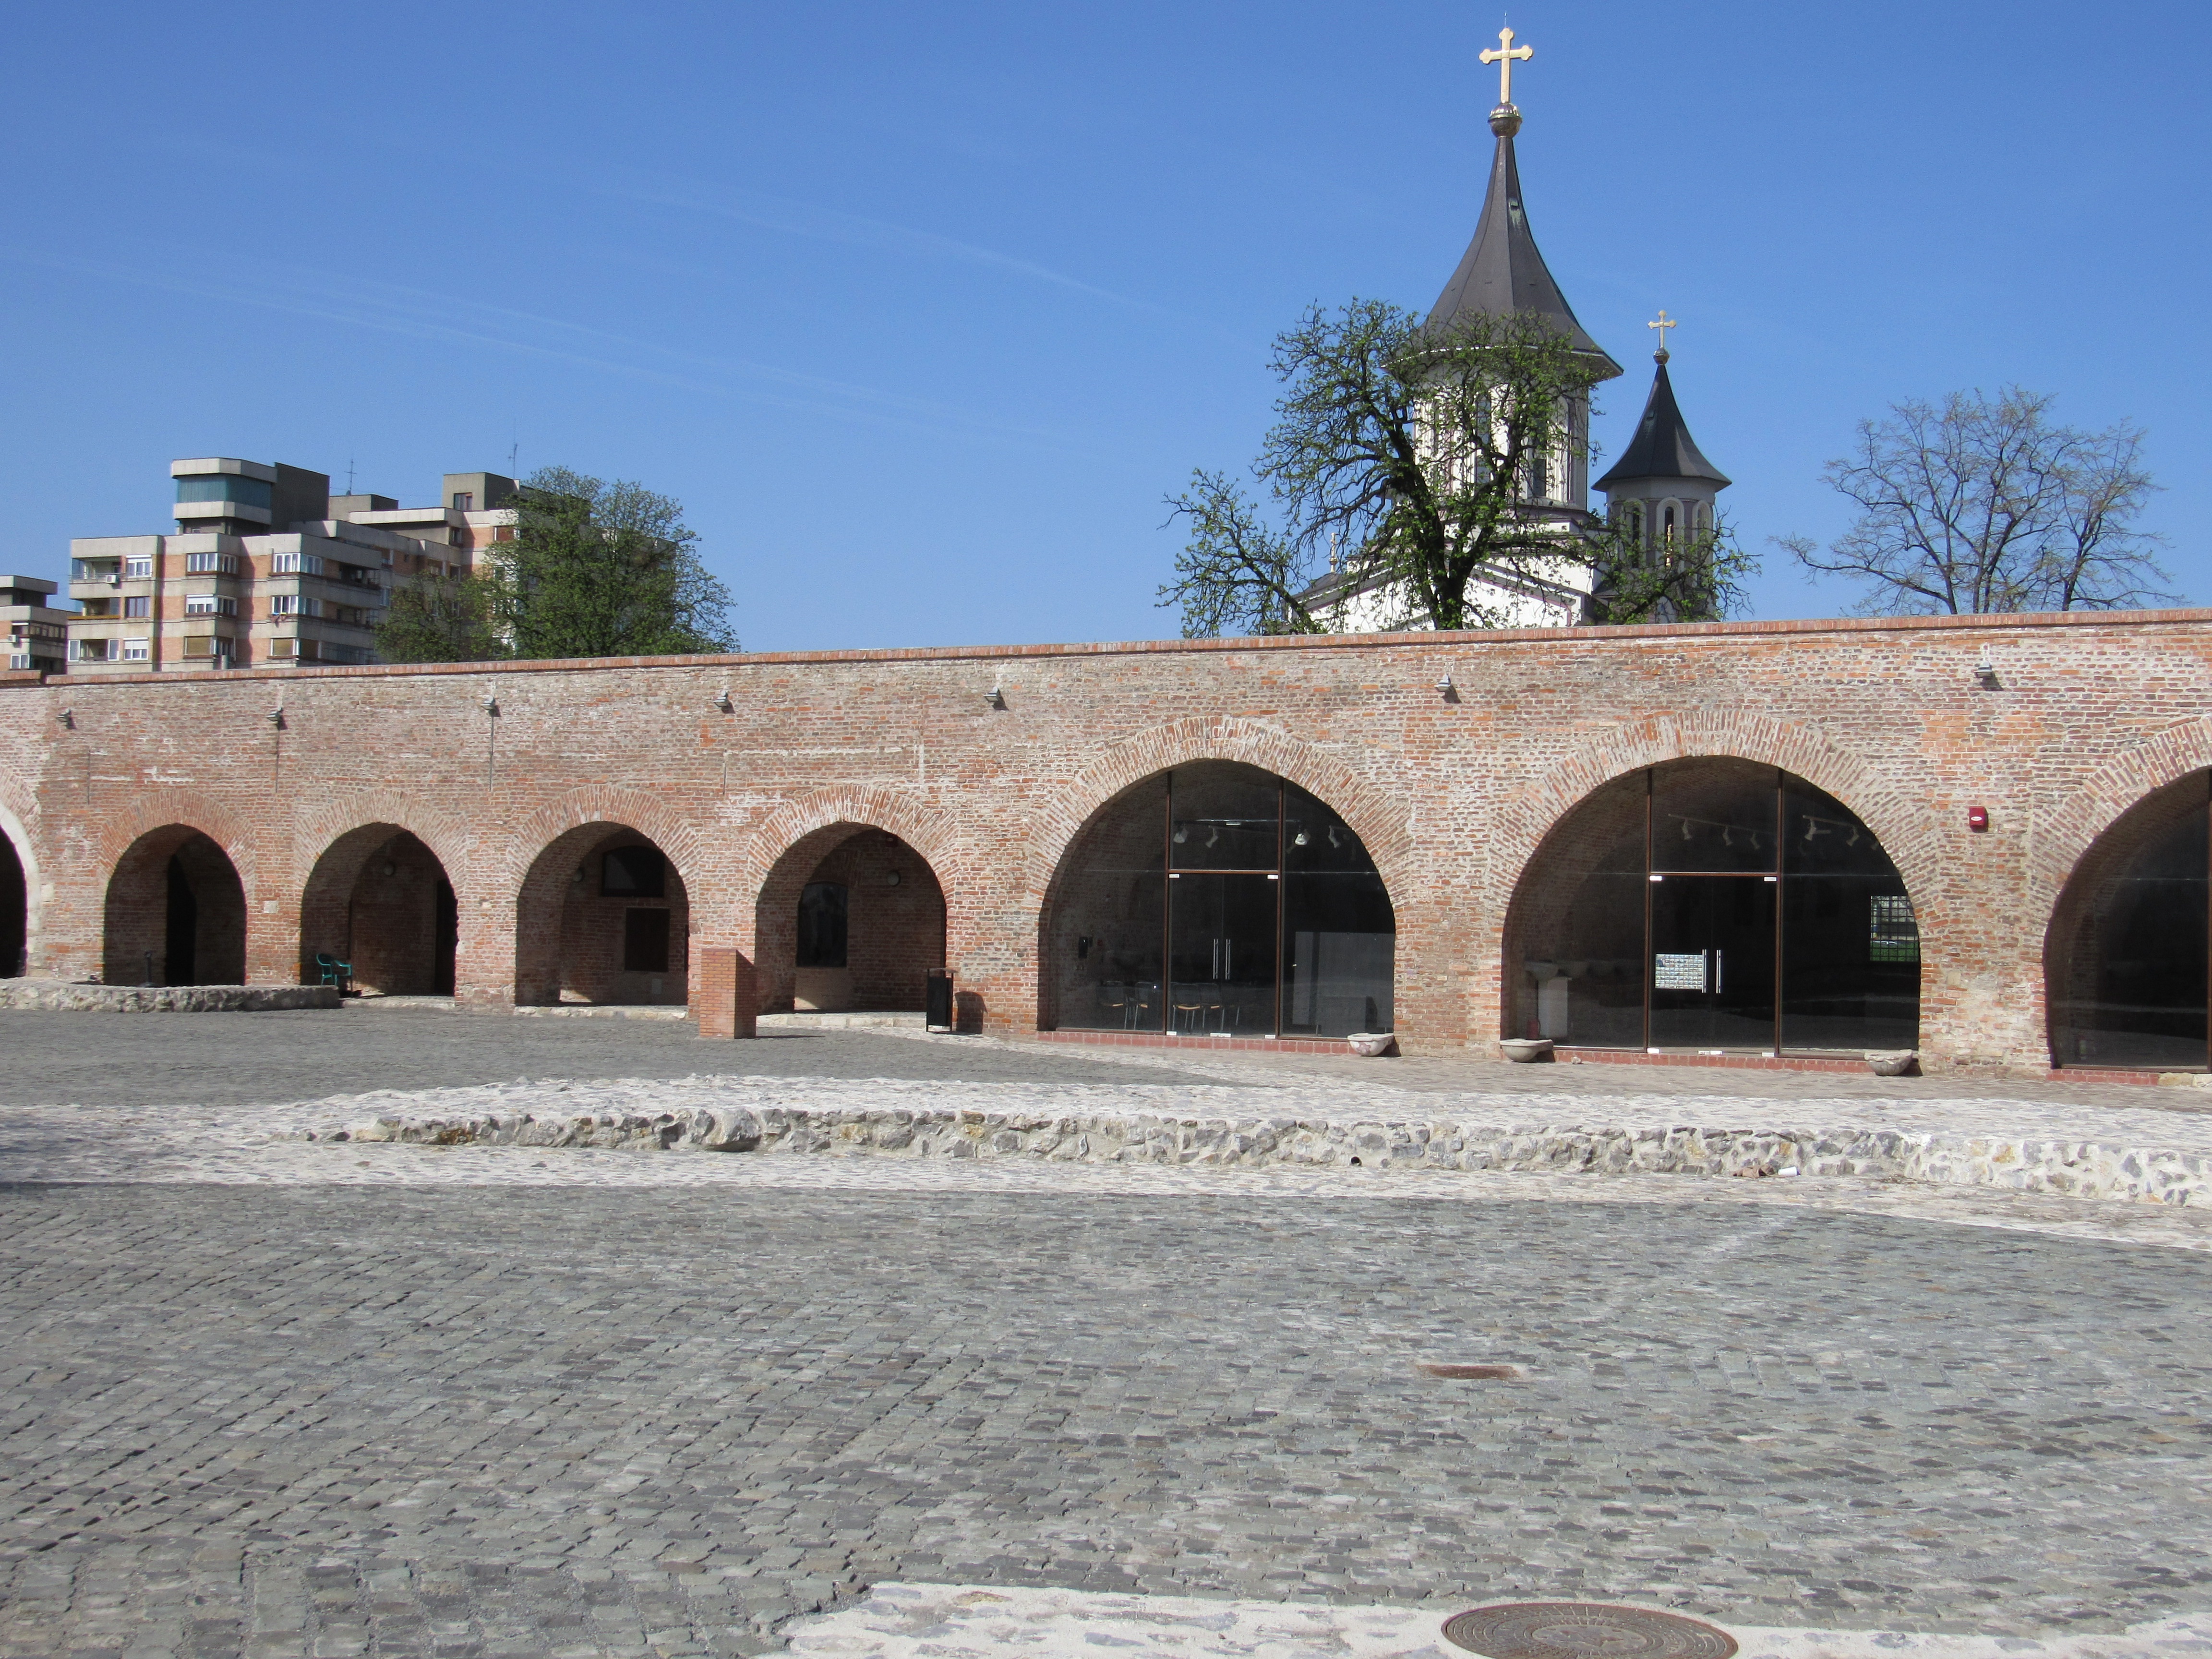
architecture, building, city, arch, landmark, chapel, fortification, place of worship, amphitheatre, monastery, mosque, center, transylvania, aqueduct, unesco world heritage site, oradea, crisana, historic site, ancient history, ancient roman architecture, caravanserai